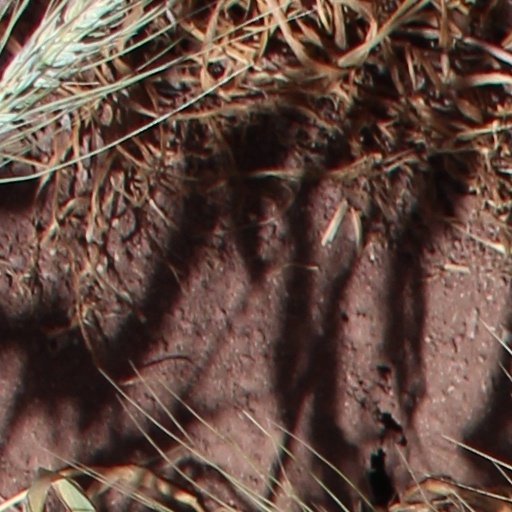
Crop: wheat